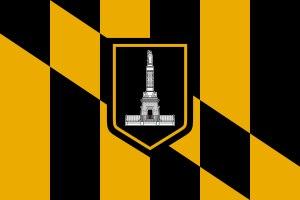
Le drapeau de Baltimore est le drapeau officiel de la ville américaine de Baltimore.